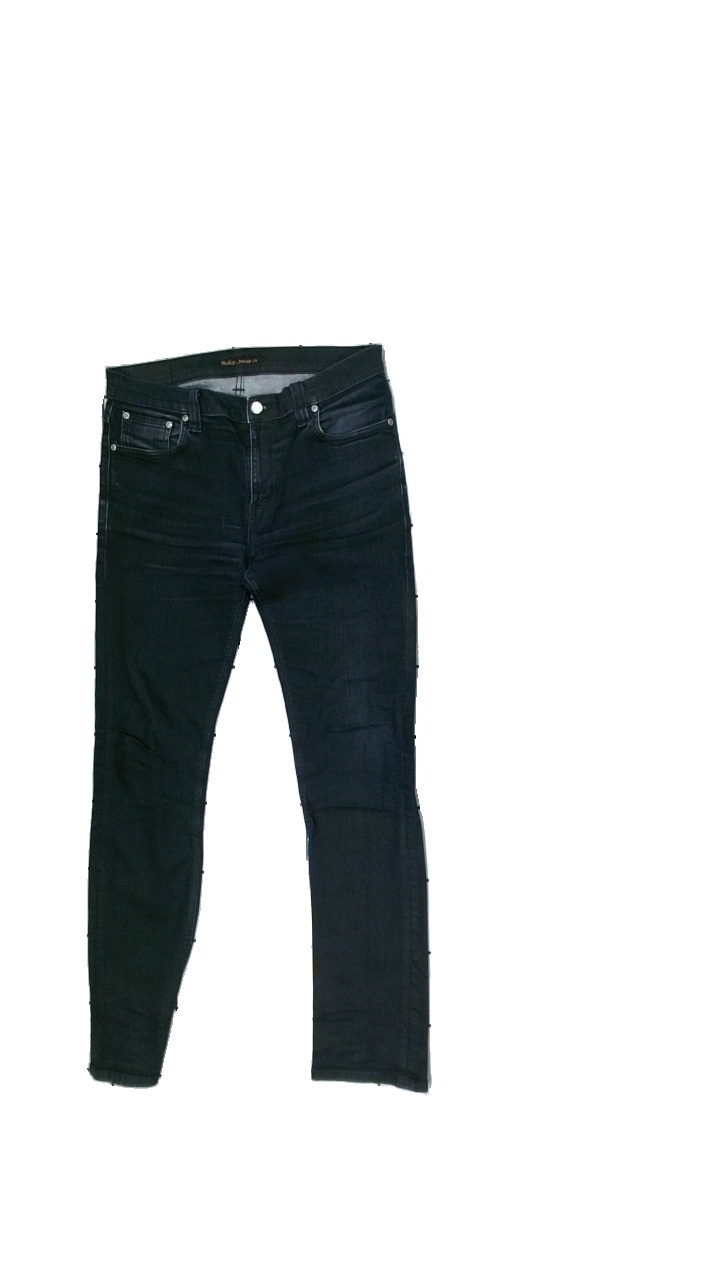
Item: Jeans (Men)
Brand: Nudie Jeans
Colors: Black
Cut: Regular
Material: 98%cotton 2%elastane
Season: All
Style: Denim
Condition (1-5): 5
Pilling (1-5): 5
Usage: Reuse
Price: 100-150